Brewster & Co.

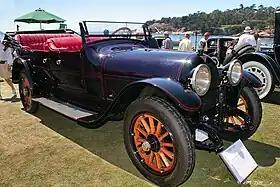
1917 Simplex Crane Model 5 Brewster-bodied Touring Car

When the Great Depression first began, there was strong sentiment against the wealthy and their archetypal Brewster-bodied Rolls-Royces and Brewster's bodies were not selling well. In 1934 sales chief J.S. Inskip, who had taken control of operations in the hope of saving Brewster, bought 135 Ford V8 roadster chassis for model year 1934 and designed a body for them easily identified by its swoopy fenders and a heart-shaped grille. Stylish and sold for US$3,500 ($ in dollars ), it was a hit at the 1934 New York Auto Show. The bodies were worth more than the chassis. These cars were branded Brewster and sold at Rolls-Royce showrooms. Inskip marketed the cars to New York celebrities (see "Notable Owners"), with whom it became popular. Rolls-Royce Limited under English management strongly objected to coachwork being installed on Ford chassis, which led to Rolls-Royce of America, Inc. changing their name to Springfield Manufacturing Corporation and renegotiating its contract with the British firm to continue importing British-made products into America. The Lincoln K series chassis installed with a V12 for 1934 did list the Brewster Non Collapsible Cabriolet with a 145" wheelbase but the coachwork choice did not continue for 1935.